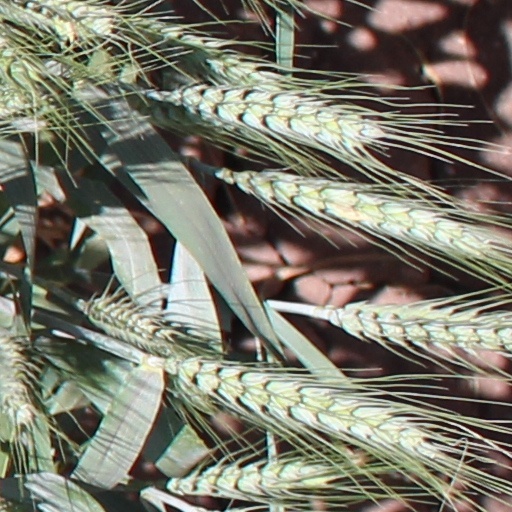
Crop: wheat